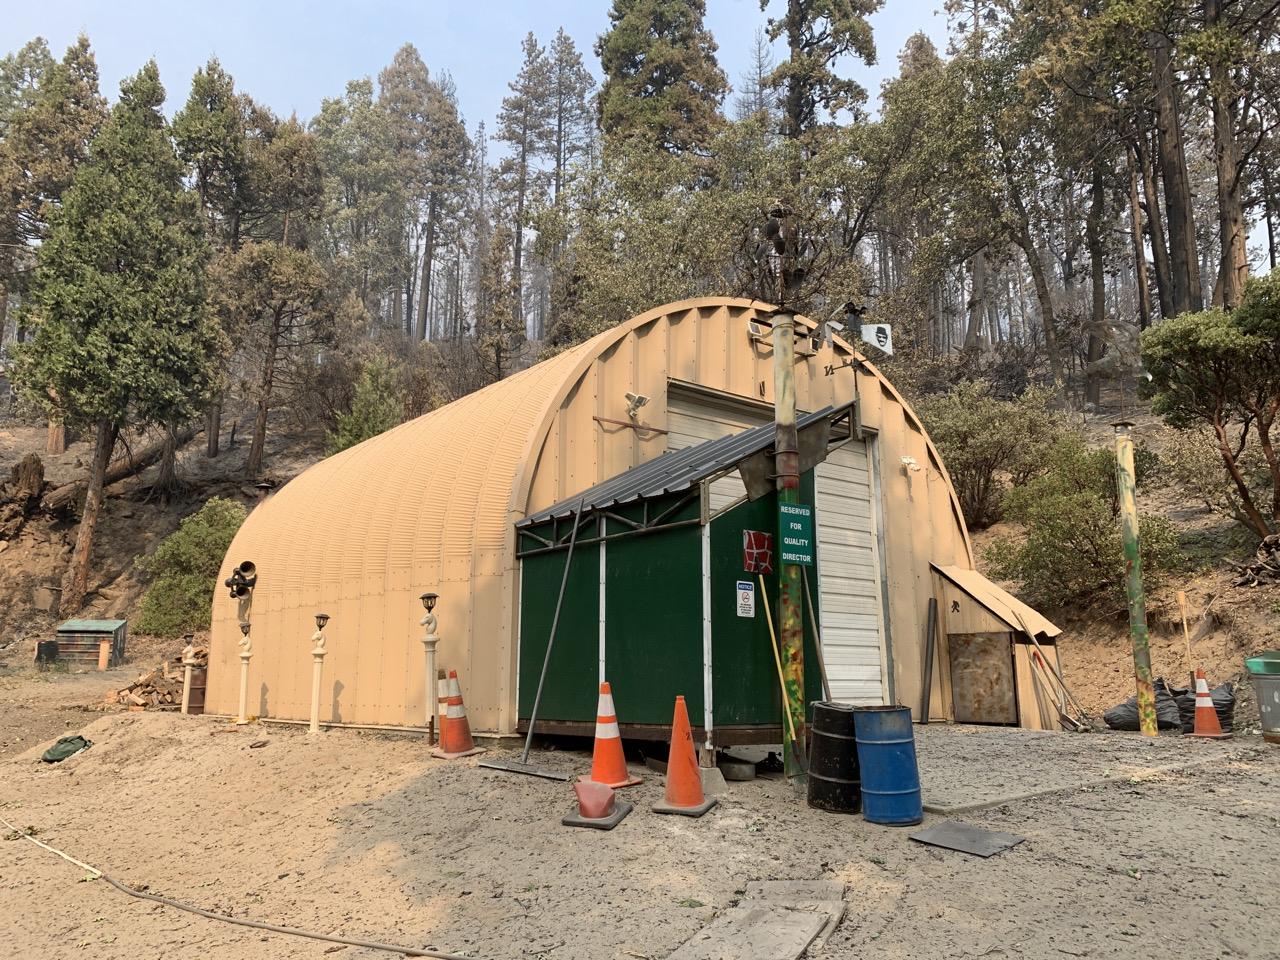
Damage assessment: no_damage